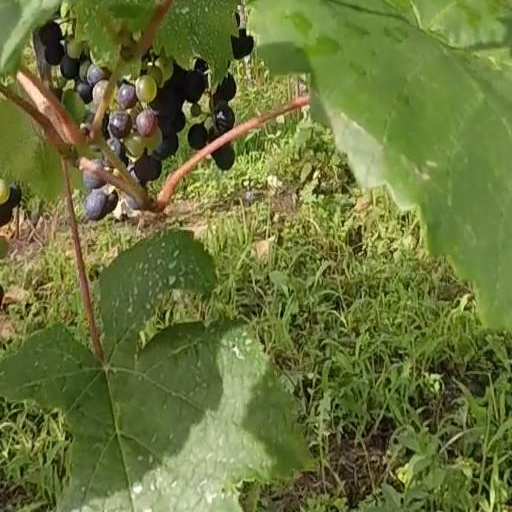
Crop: grape